Beryl Dean

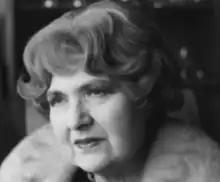

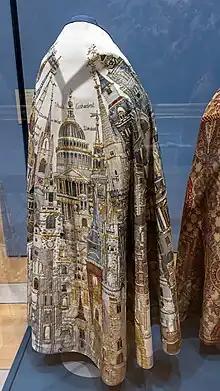
Cope designed by Dean for the Silver Jubilee of Elizabeth II

Beryl Dean MBE (2 August 1911 – 2001) was a British embroiderer. She was known for rejecting the traditional Victorian designs and for creating her own contemporary embroidery designs.